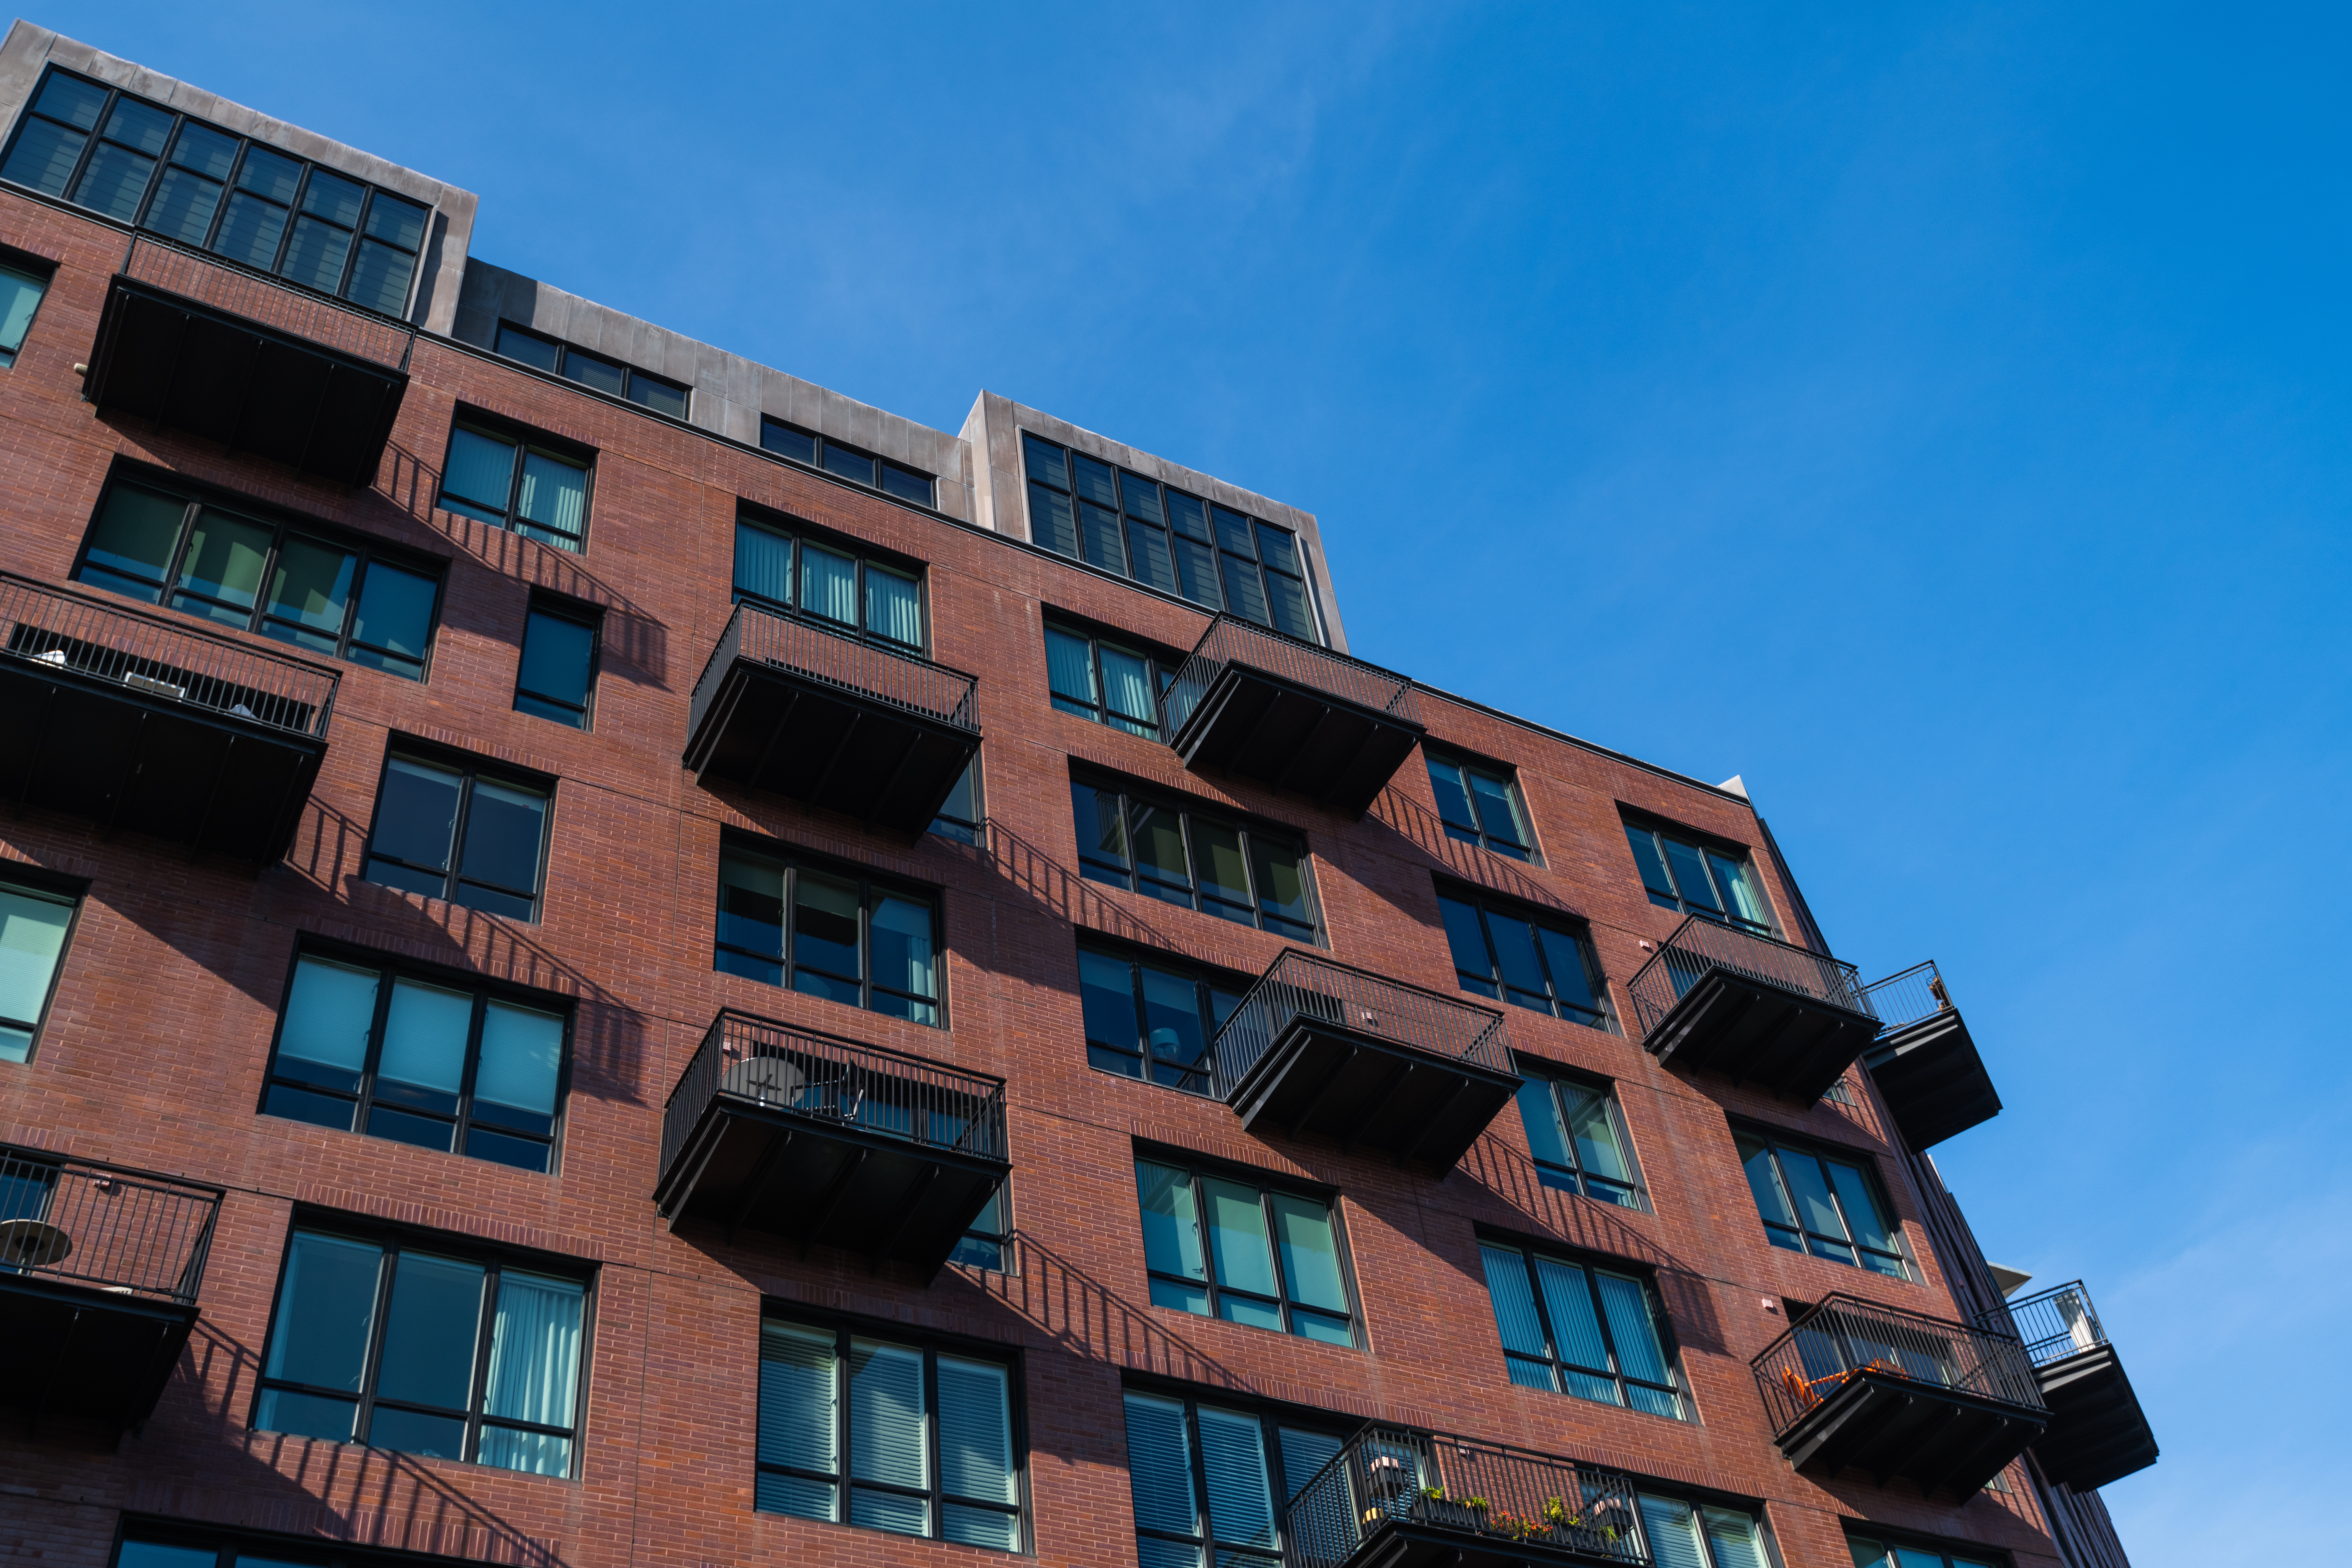
sky, building, cloud, window, blue, azure, tree, tower block, urban design, neighbourhood, condominium, residential area, commercial building, Material property, facade, real estate, city, morning, metropolitan area, Tints and shades, mixed use, metropolis, house, apartment, symmetry, roof, electric blue, brick, downtown, suburb, home, pattern, room, tourism, street, corporate headquarters, balcony, cumulus, rectangle, headquarters